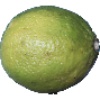
Label: Limes 1